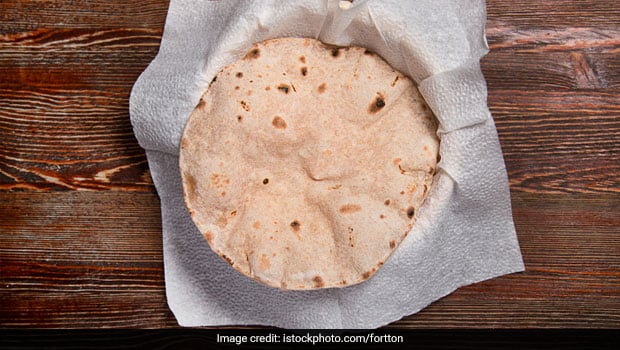
Dish: chapati